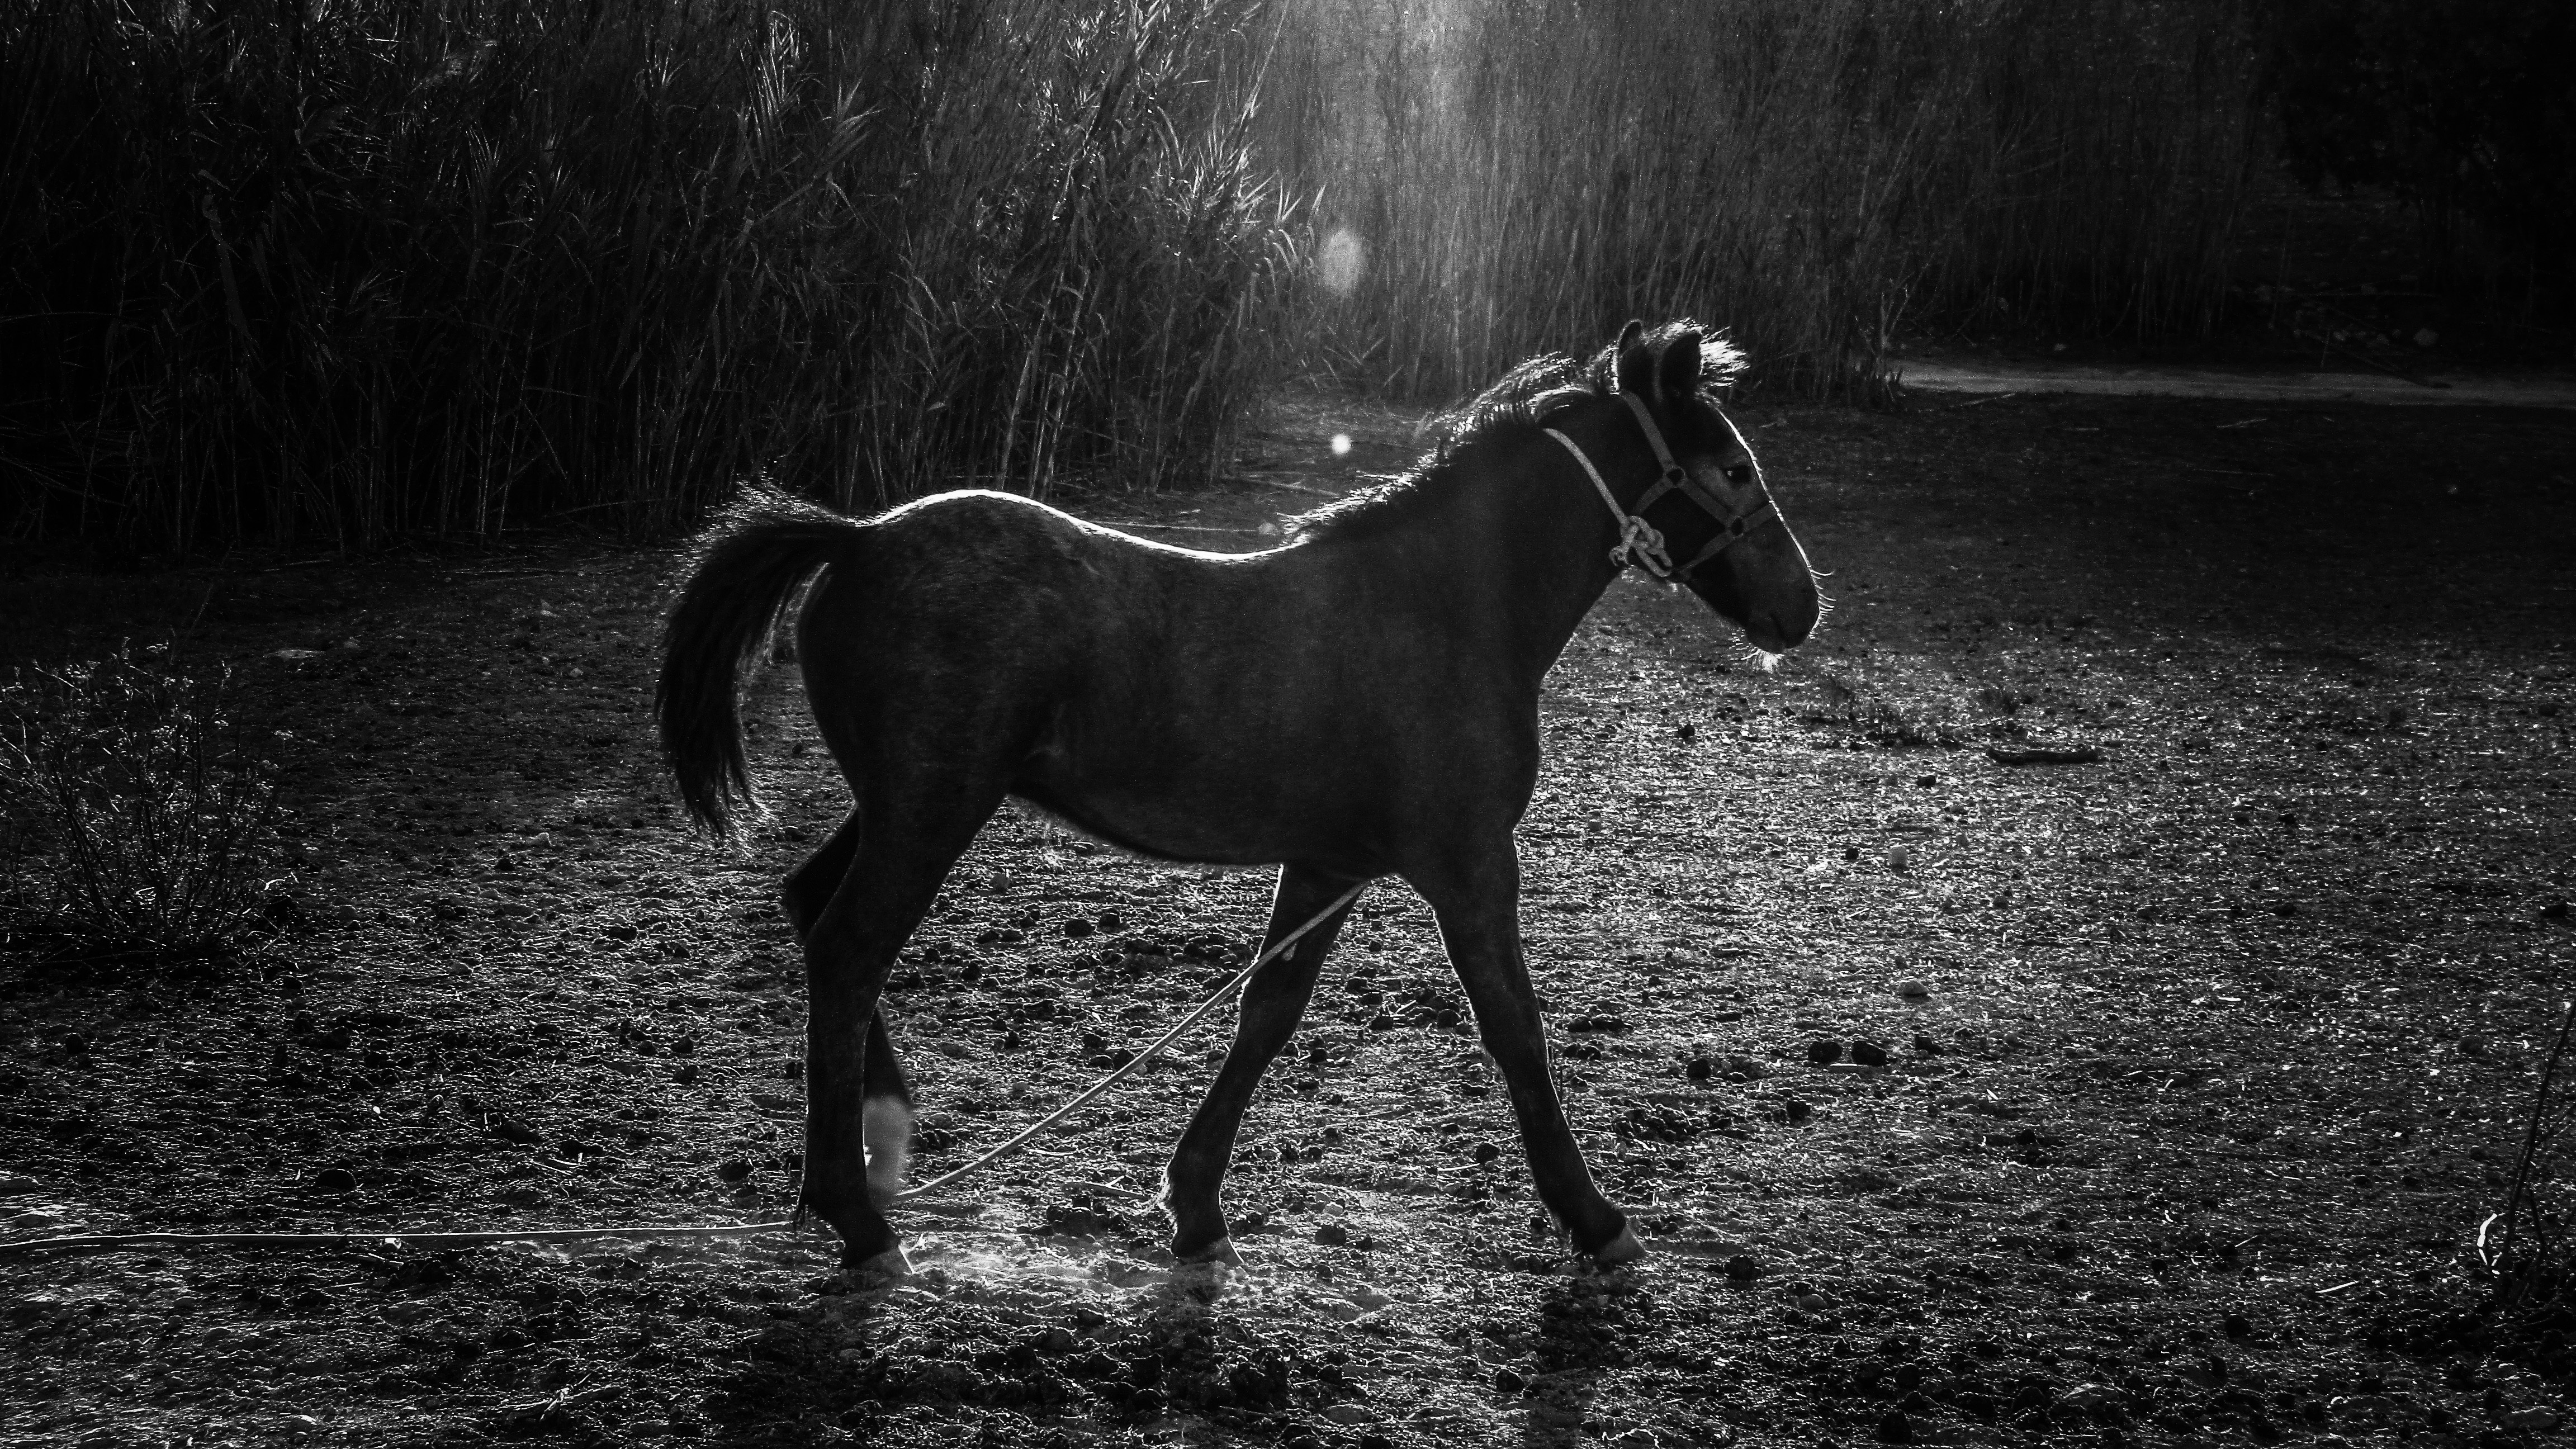
nature, light, black and white, field, farm, photography, meadow, countryside, sunlight, livestock, horse, mammal, stallion, mane, darkness, black, monochrome, vertebrate, mare, sunbeam, monochrome photography, horse like mammal, mustang horse